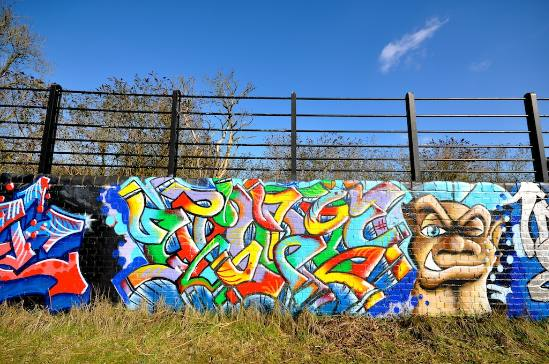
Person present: No